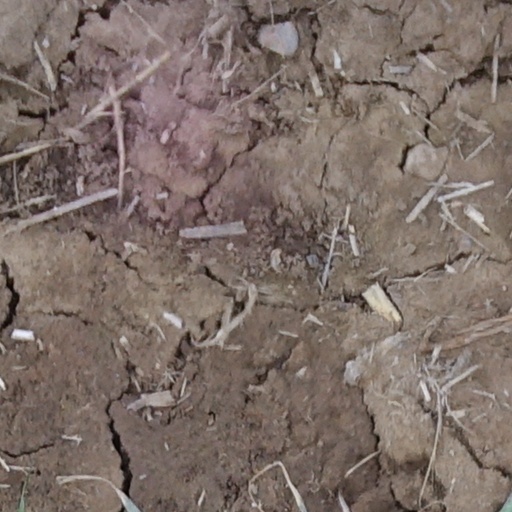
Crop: wheat